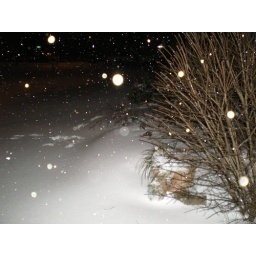
There is a foot-tall rock wall under there.